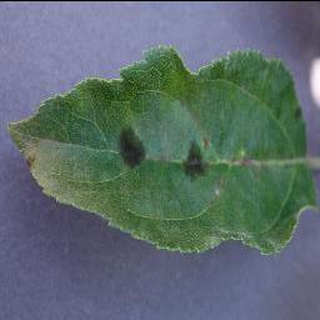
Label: apple_apple_scab